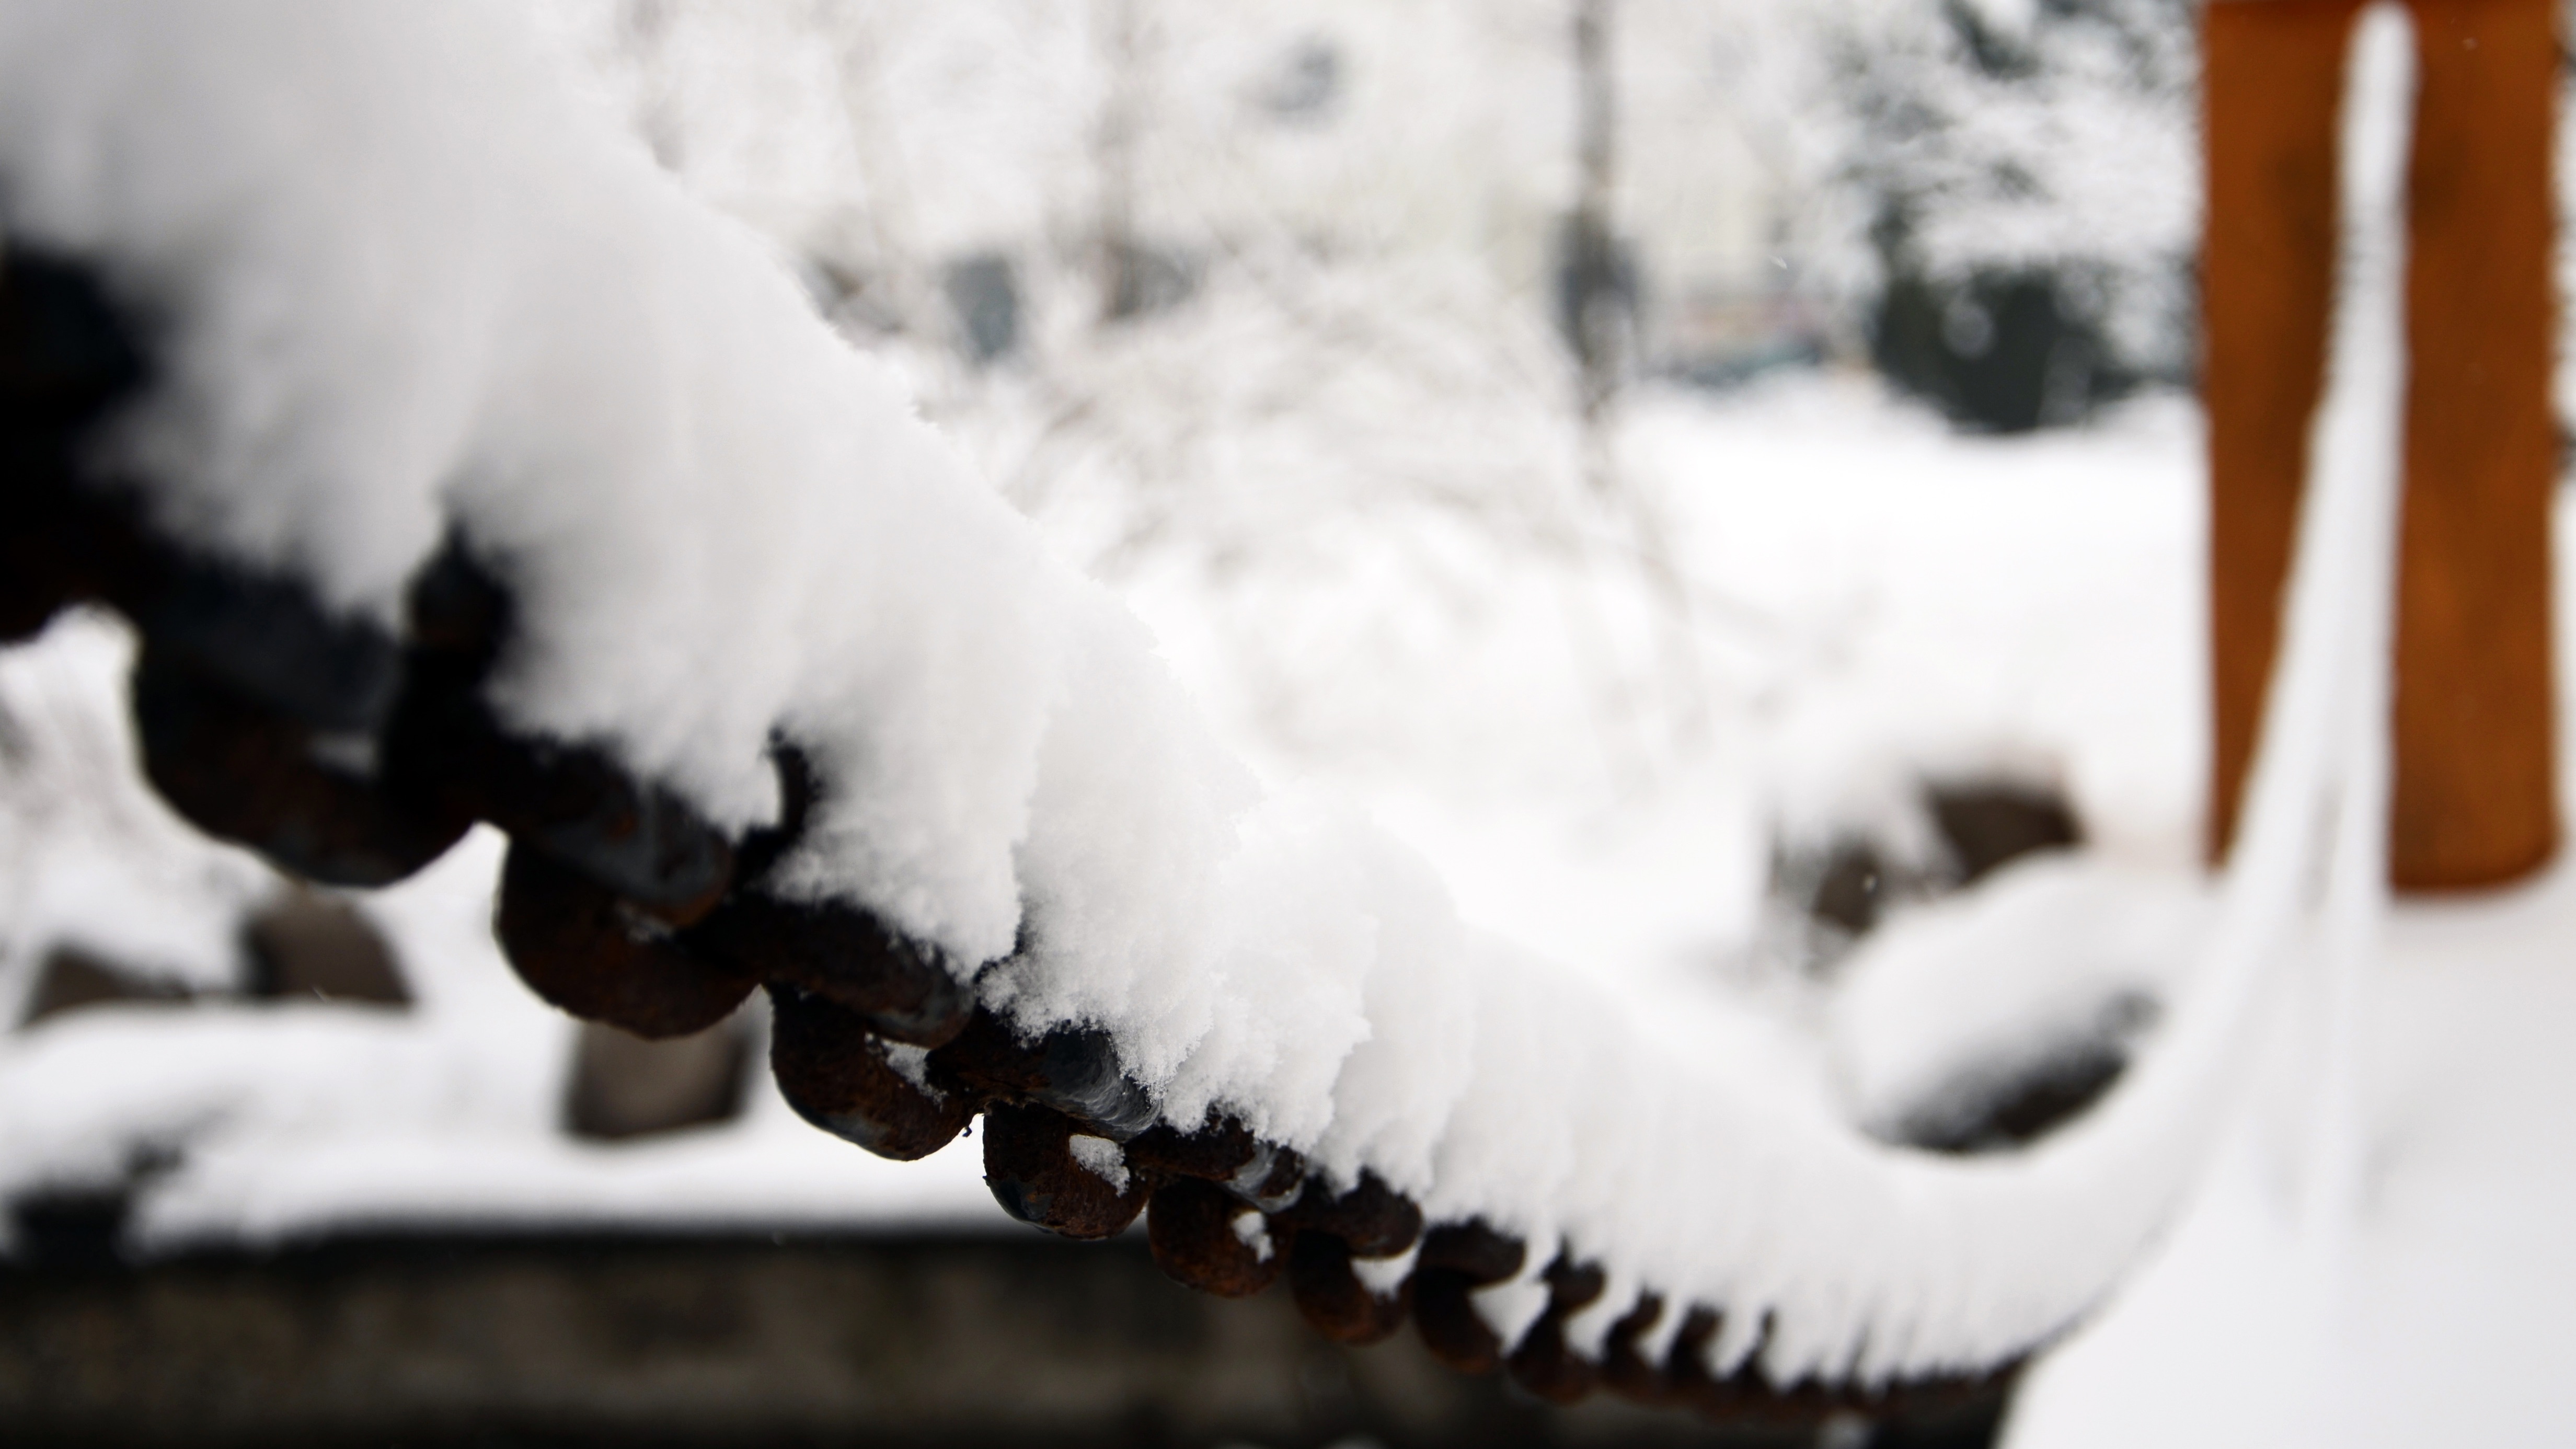
snow, winter, white, ice, weather, season, close up, freezing